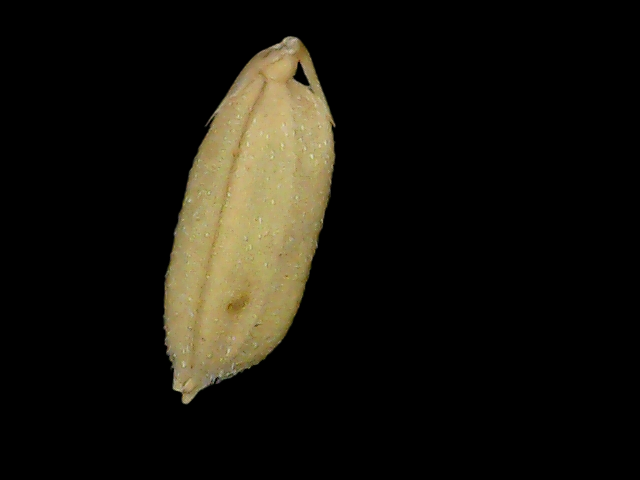
Rice variety: Bd52